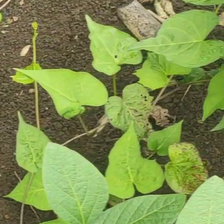
Weed species: Obscure_morning _glory(Ipomoea obscura)